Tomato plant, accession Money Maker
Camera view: vertical (180 deg); turntable rotation: 180 degrees
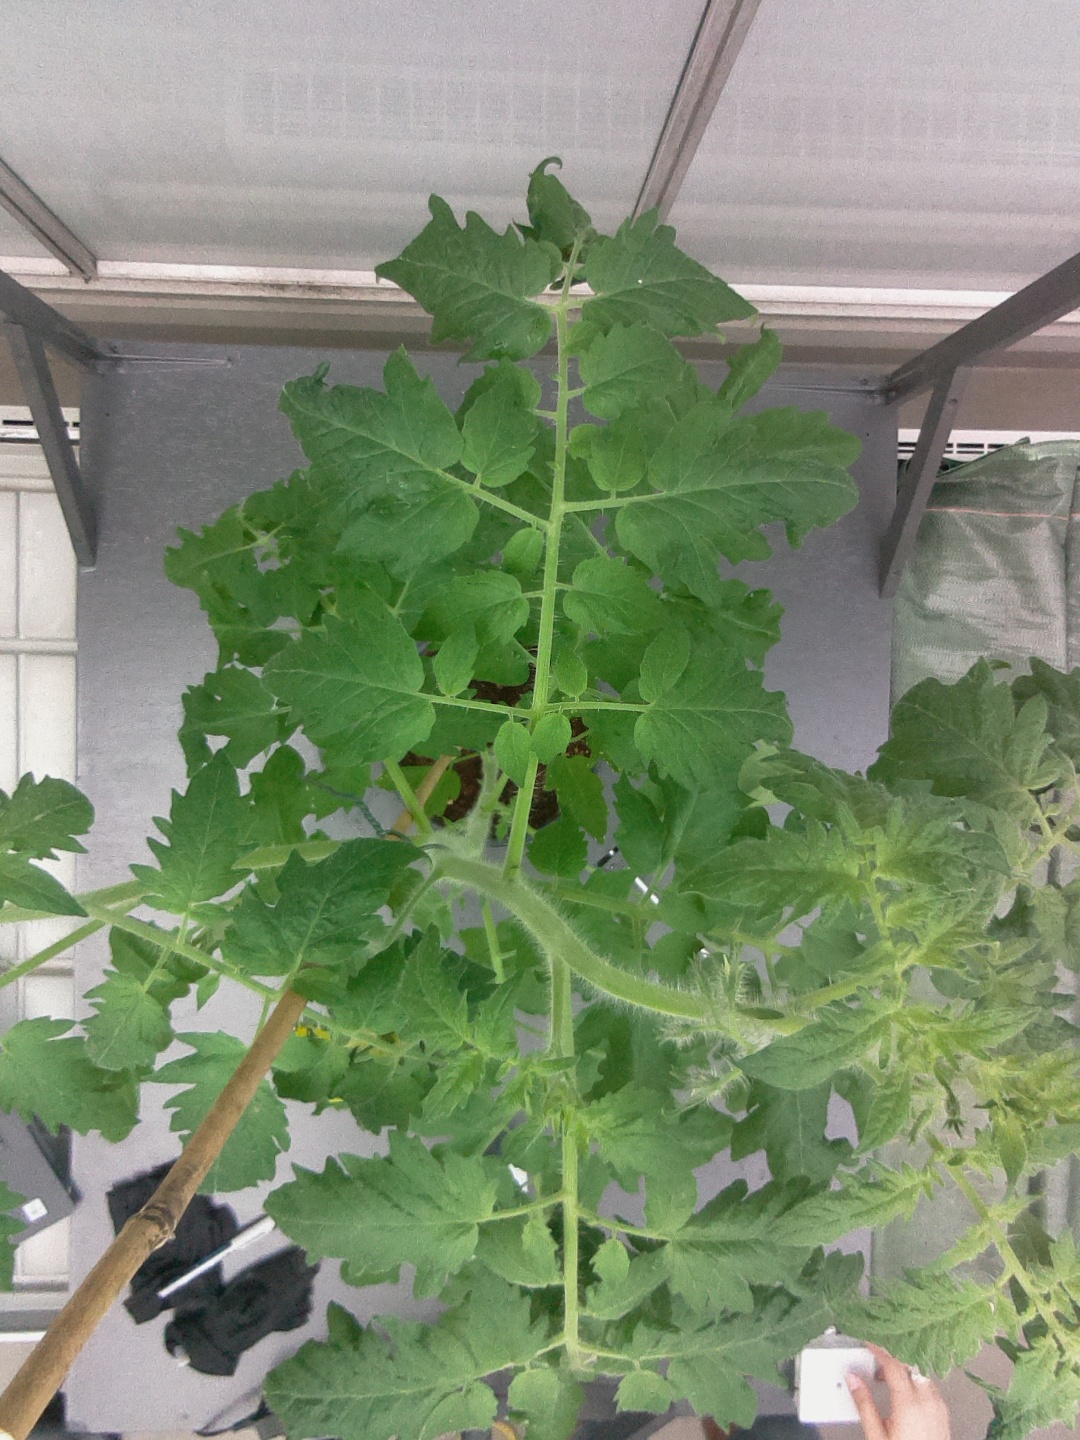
BBCH growth stage 64: 40%-50% of flowers open